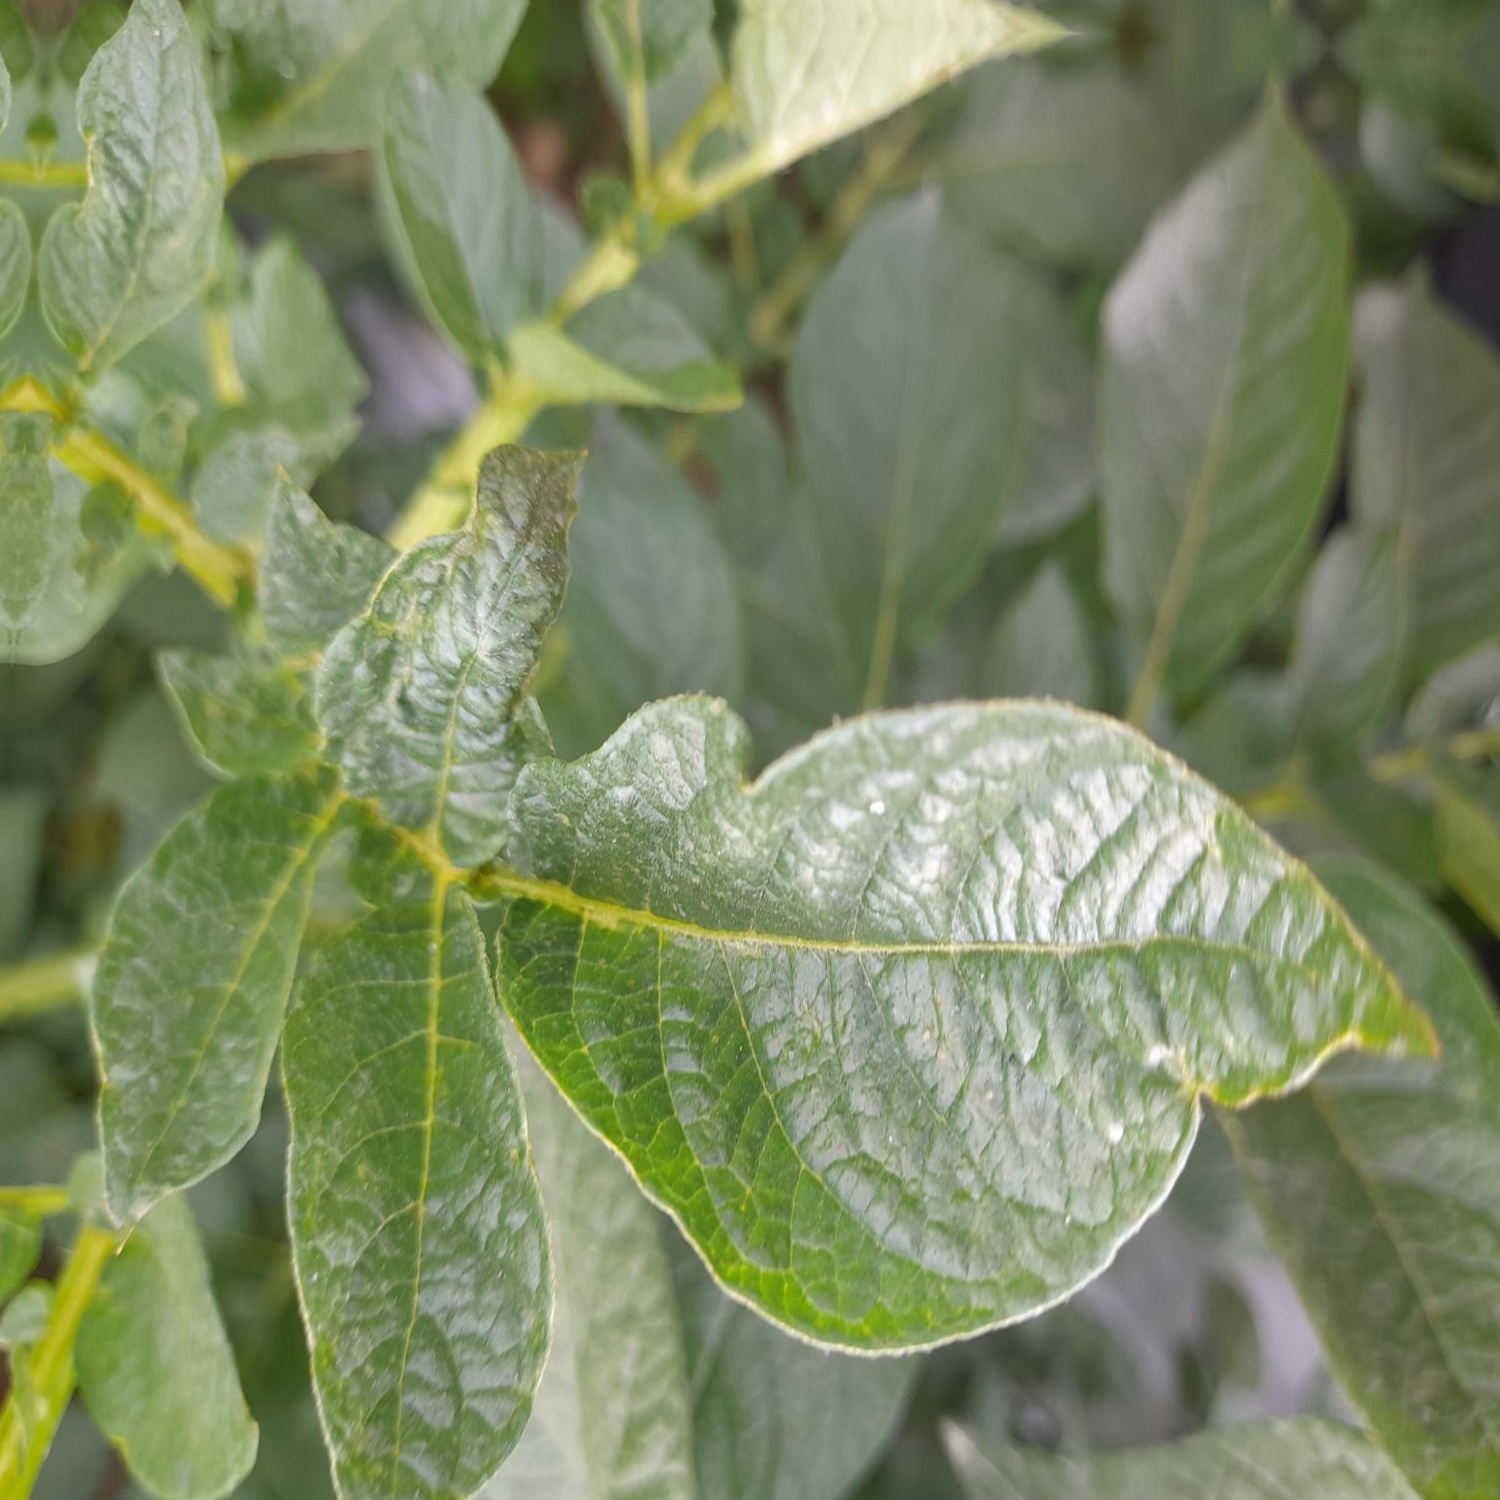
Etiqueta: Virus